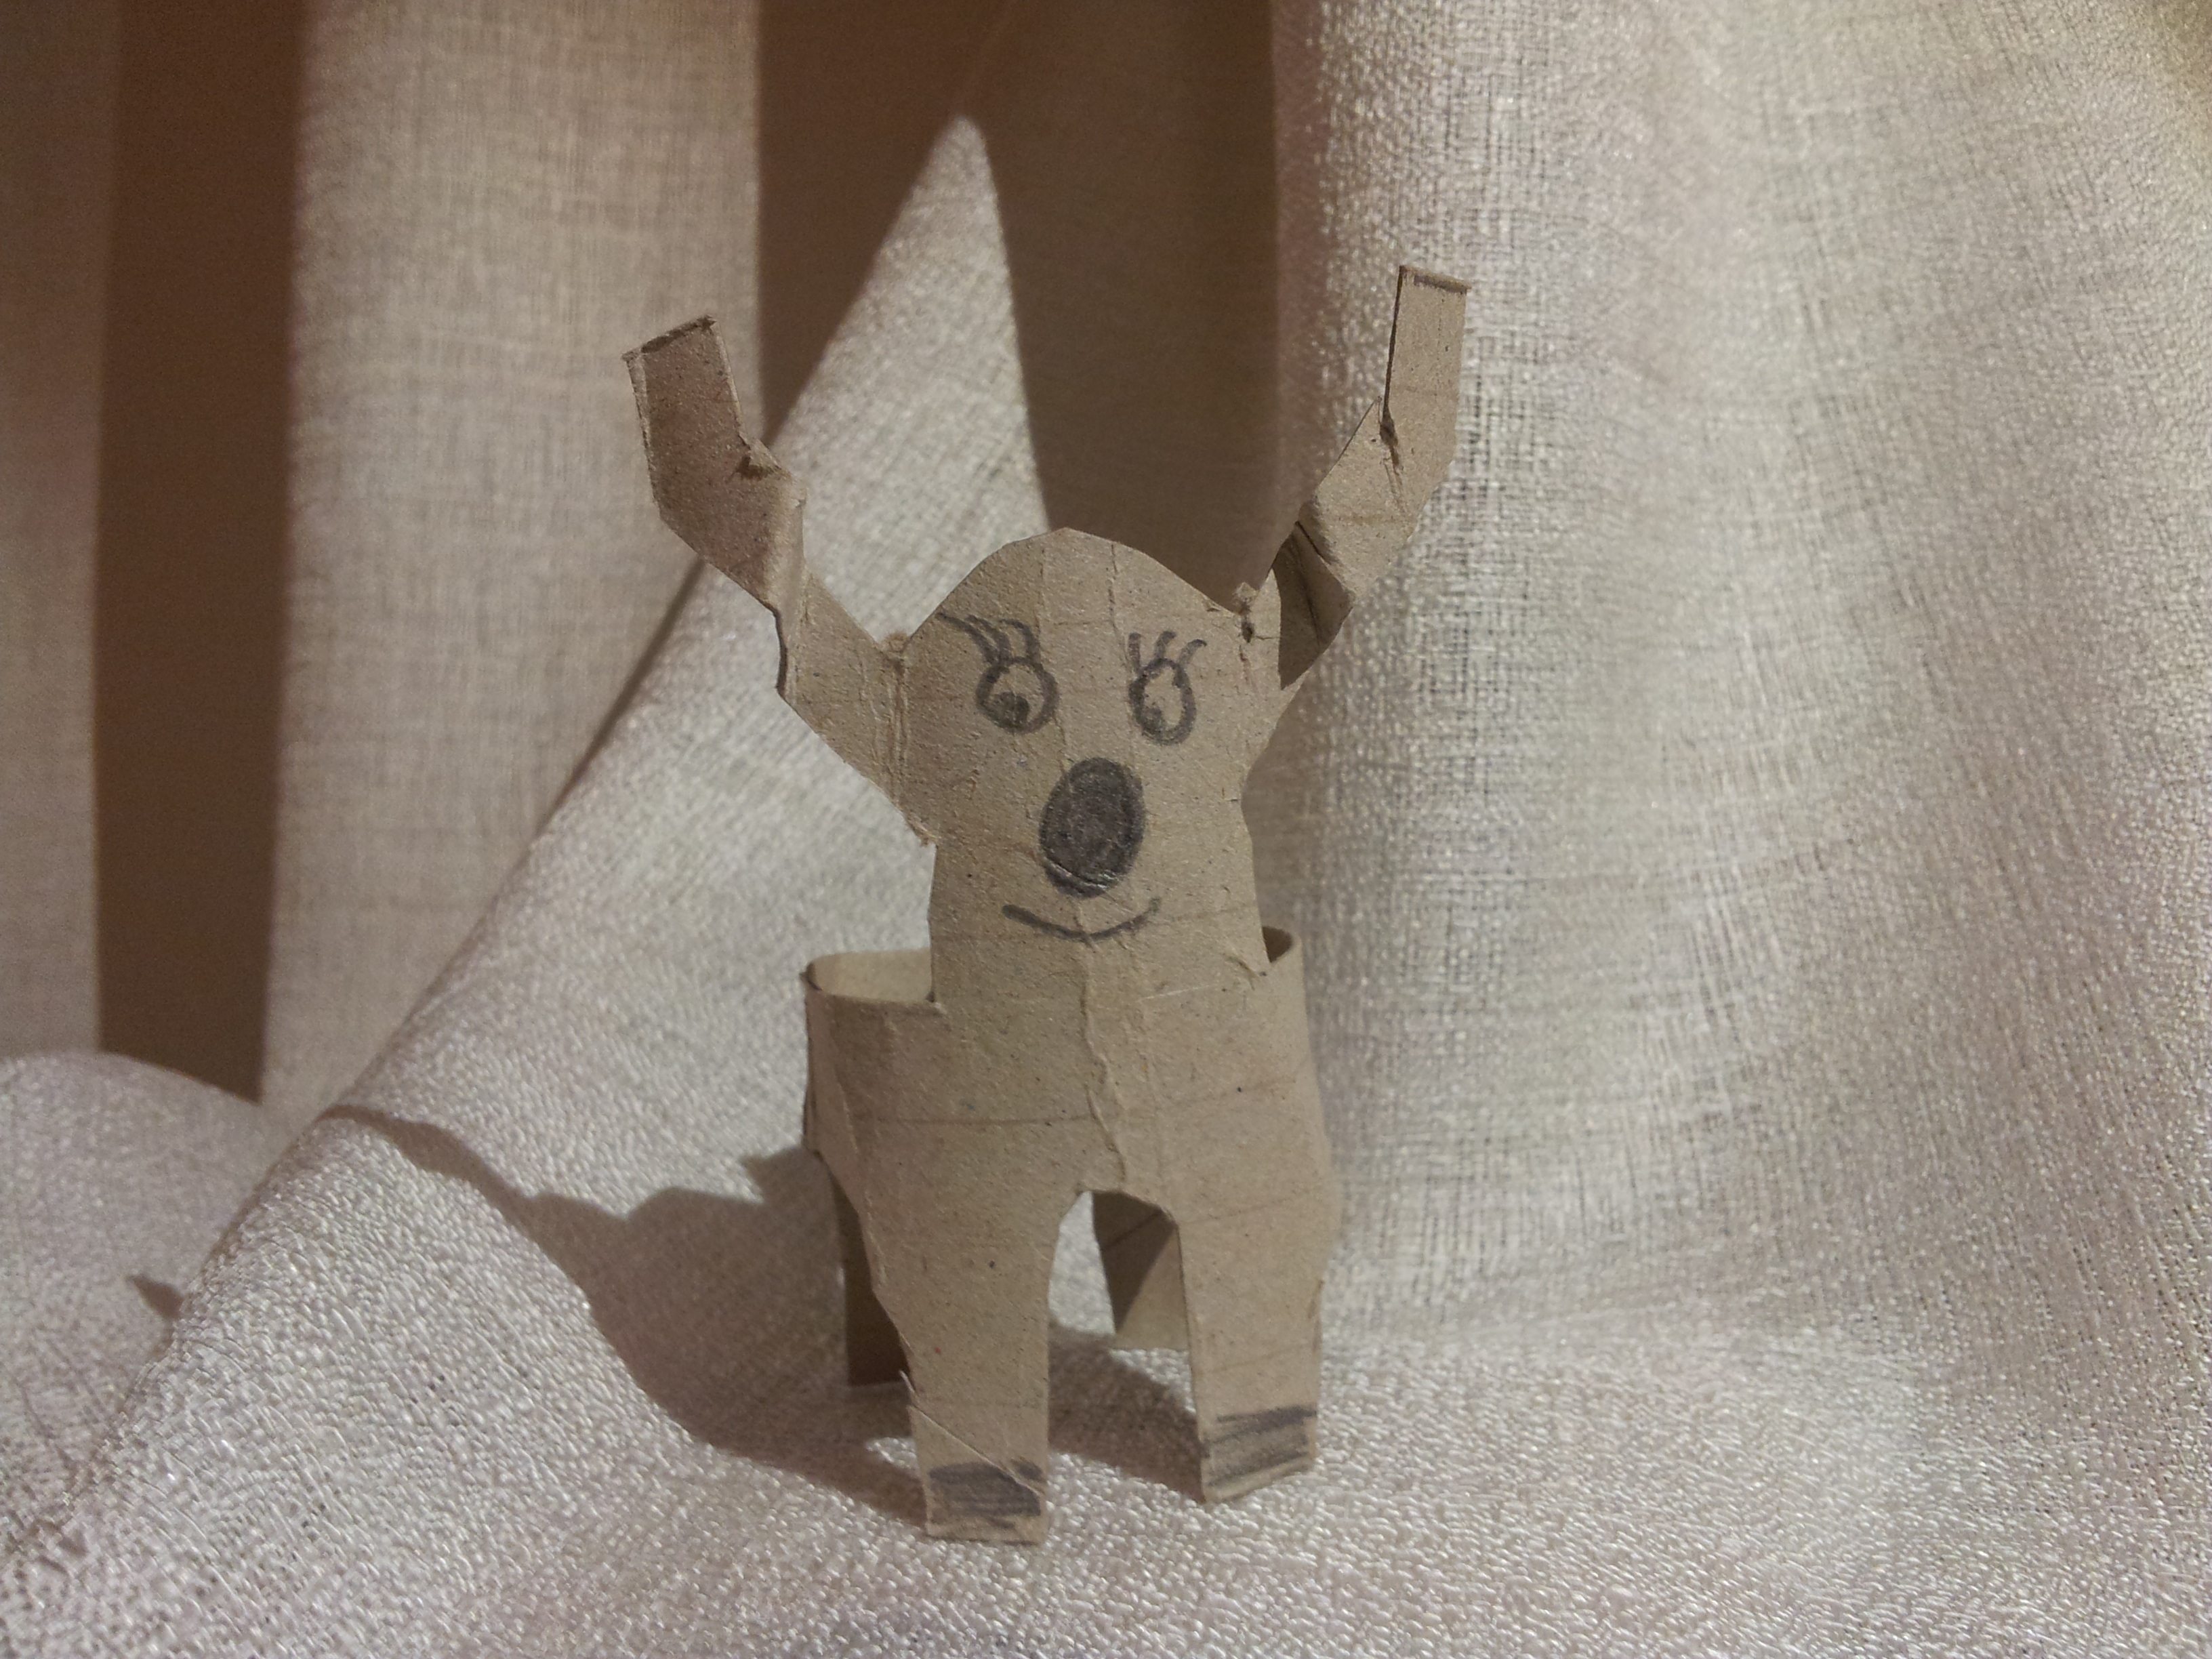
dog, material, textile, sculpture, art, creativity, child labor, dog like mammal, paper reindeer